Janusz Bokszczanin

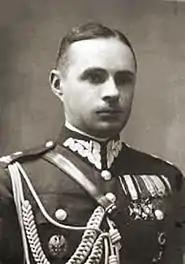
Janusz Bokszczanin

Janusz Bokszczanin (1894, Grodno – 1973) was a colonel of the Polish Army and one of the first Polish commanders of the motorized troops in the reborn Second Polish Republic. During World War II he joined the ZWZ resistance organization and later the Home Army (Armia Krajowa). Until 1943 he served as chief of department of "rapid response" within its headquarters. In 1944, prior to the anti-Fascist Operation Tempest, he became the chief of operations, and deputy chief of staff of the entire Home Army (AK).